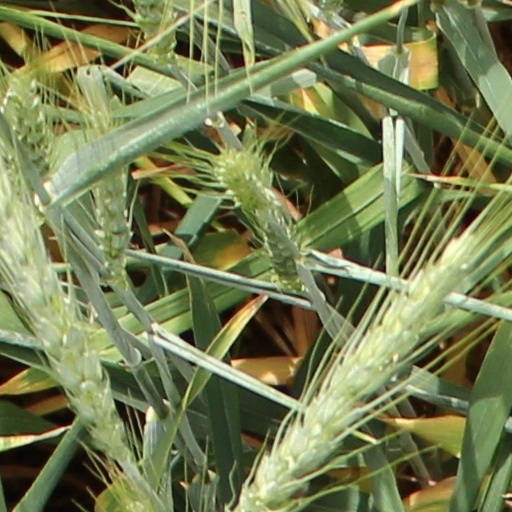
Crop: wheat